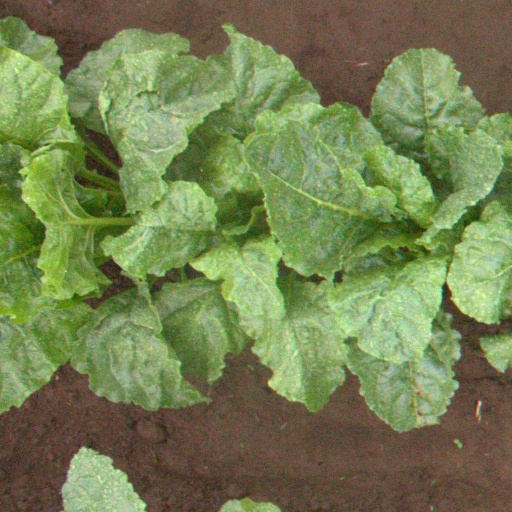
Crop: sugar beet